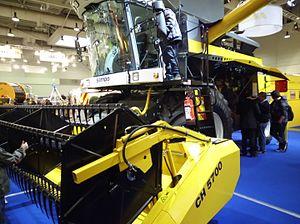
Sampo-Rosenlew est une entreprise finlandaise de construction mécanique.